Tehuelche people

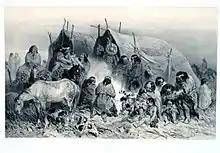
"Grupo de patagones en puerto Peckett". An 1832 drawing made during the voyage of Jules Dumont d'Urville.

The classification of Indigenous groups that lived in the Pampas and Patagonia is confusing due to the different terms that were used to refer to the native population groups from these regions. There are various causes that have prevented the establishment of one unique and complete classification. Among these circumstances, the extinction of some of these groups, coupled with the vast amount of land on which these groups were distributed, which inhibited Spanish explorers who first identified certain Tehuelche peoples from making contact with all the groups. In other cases, the seasonal migrations that they practiced which involved traveling long distances made Europeans that observed them overestimate the number of people from a group or the distribution range of a language. In conjunction with all of these factors, the intrusion of the Mapuches, or Araucans, from the west deeply transformed their cultural reality, intermixing and absorbing ethnic groups from the Pampas and central and North of Patagonia, producing the Araucanization of a large part of the ancient inhabitants. Finally, the subsequent Conquest of the Desert carried out by the Argentine Army led to the near extinction of these Indigenous communities. This historic overview has led to the disagreement among researchers.